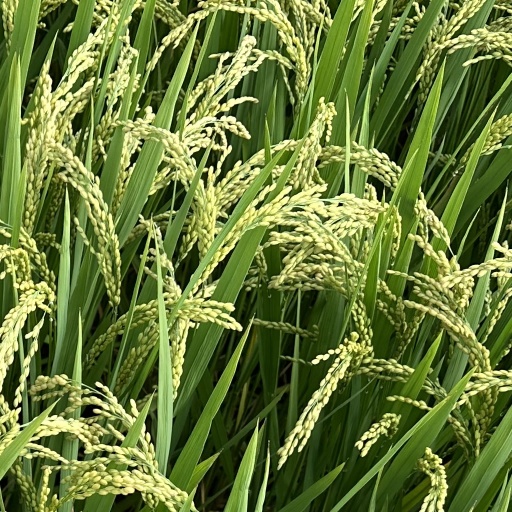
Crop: rice